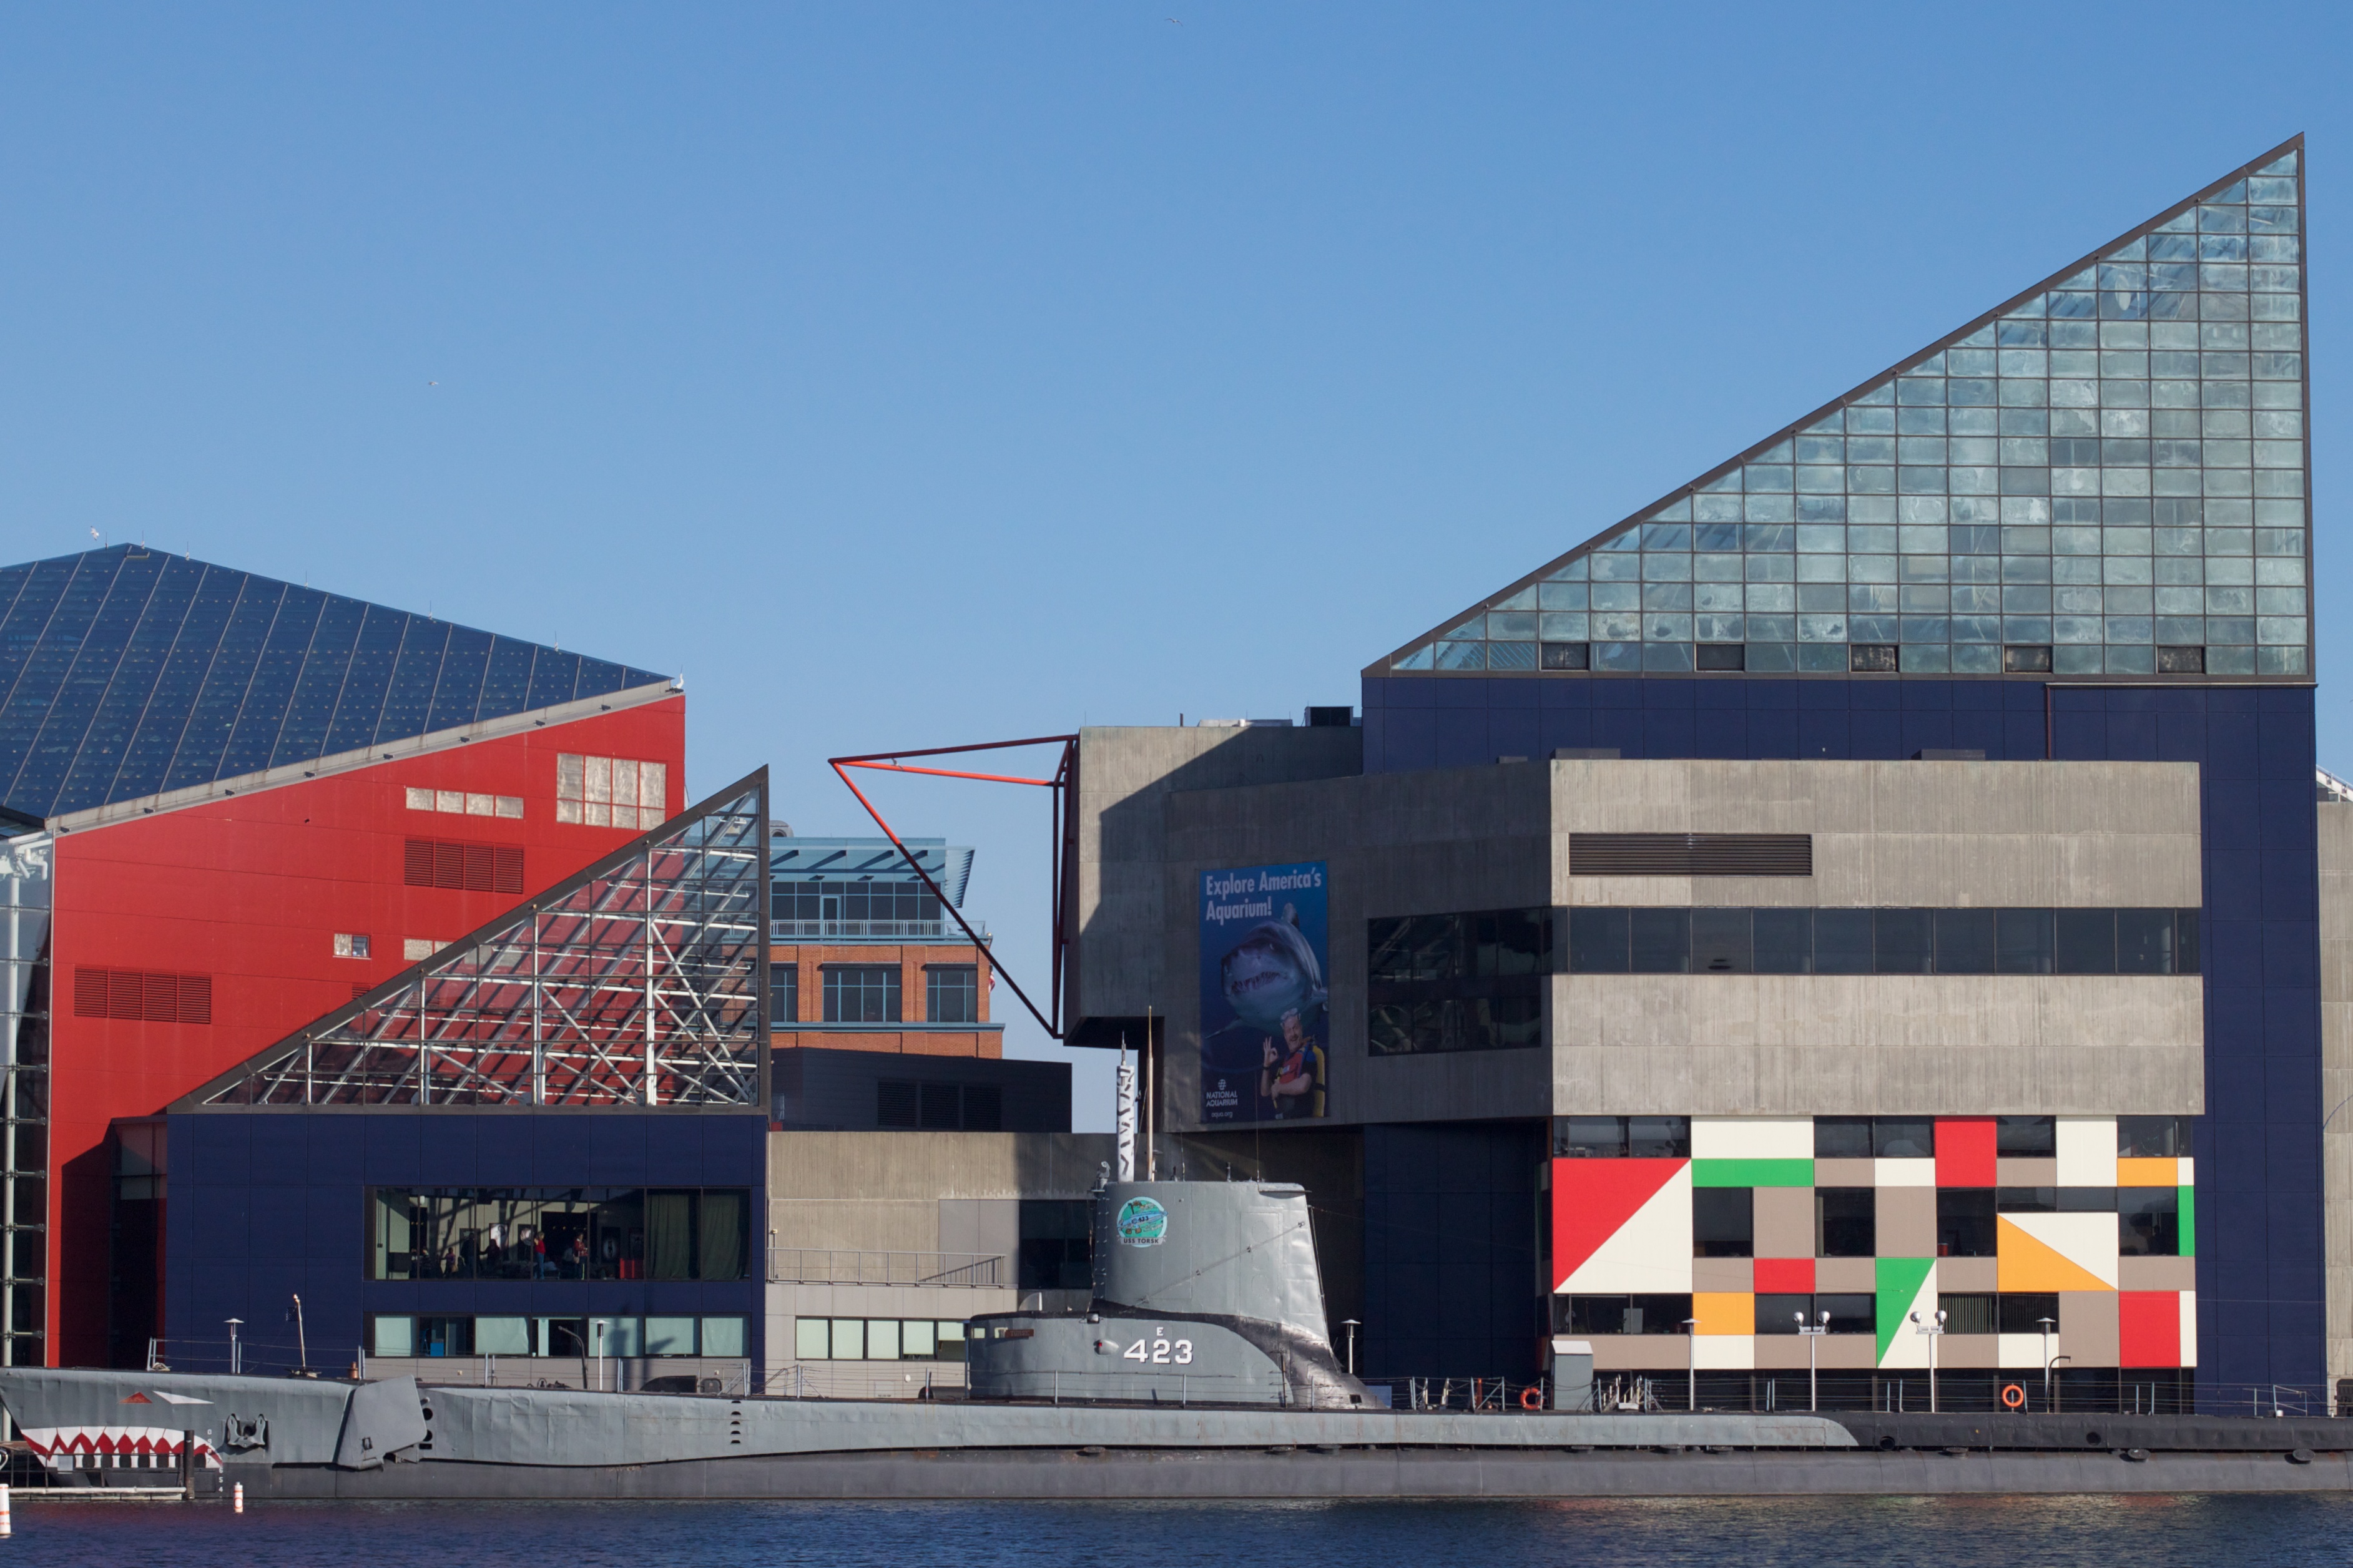
architecture, structure, building, transport, facade, stadium, tower block, arena, headquarters, container ship, sport venue